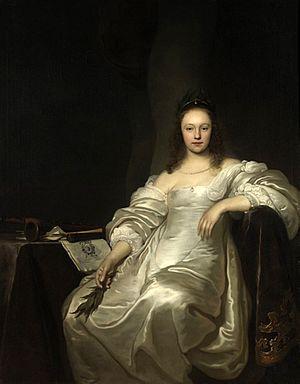
Portrait d'une dame inconnue en muse Euterpe
Jacob Adriaensz. Backer est un peintre et dessinateur néerlandais du siècle d’or, auteur surtout de portraits et de tableaux à sujets biblique, mythologique ou littéraire. Doué d’une grande rapidité d’exécution – il réalisa quelque cent quarante peintures en l’espace de vingt ans –, il n’en était pas moins habile en particulier dans le rendu des plis et d’étoffe précieuses, ainsi que dans la représentation du corps humain – ses études de mains et de pieds et ses dessins de nus masculins et féminins témoignent de sa maîtrise dans ce domaine.